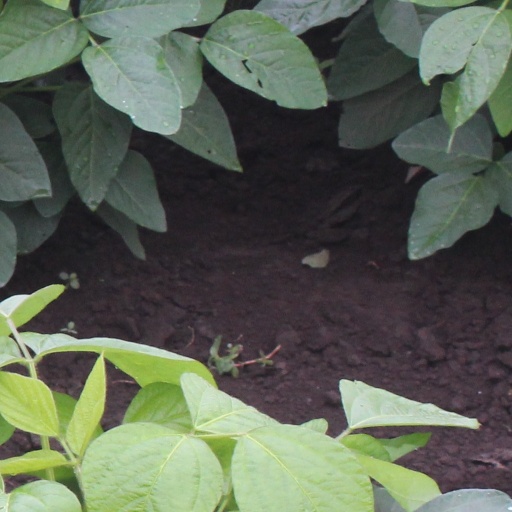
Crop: soybean